Margaret Gale

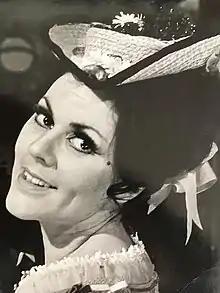
Margaret Gale

Margaret Winifred Gale (10 September 1931 – 25 February 2025) was an English operatic soprano who sang leading roles with Sadler's Wells Opera Company (later to become English National Opera) throughout the 1960s and early 1970s.